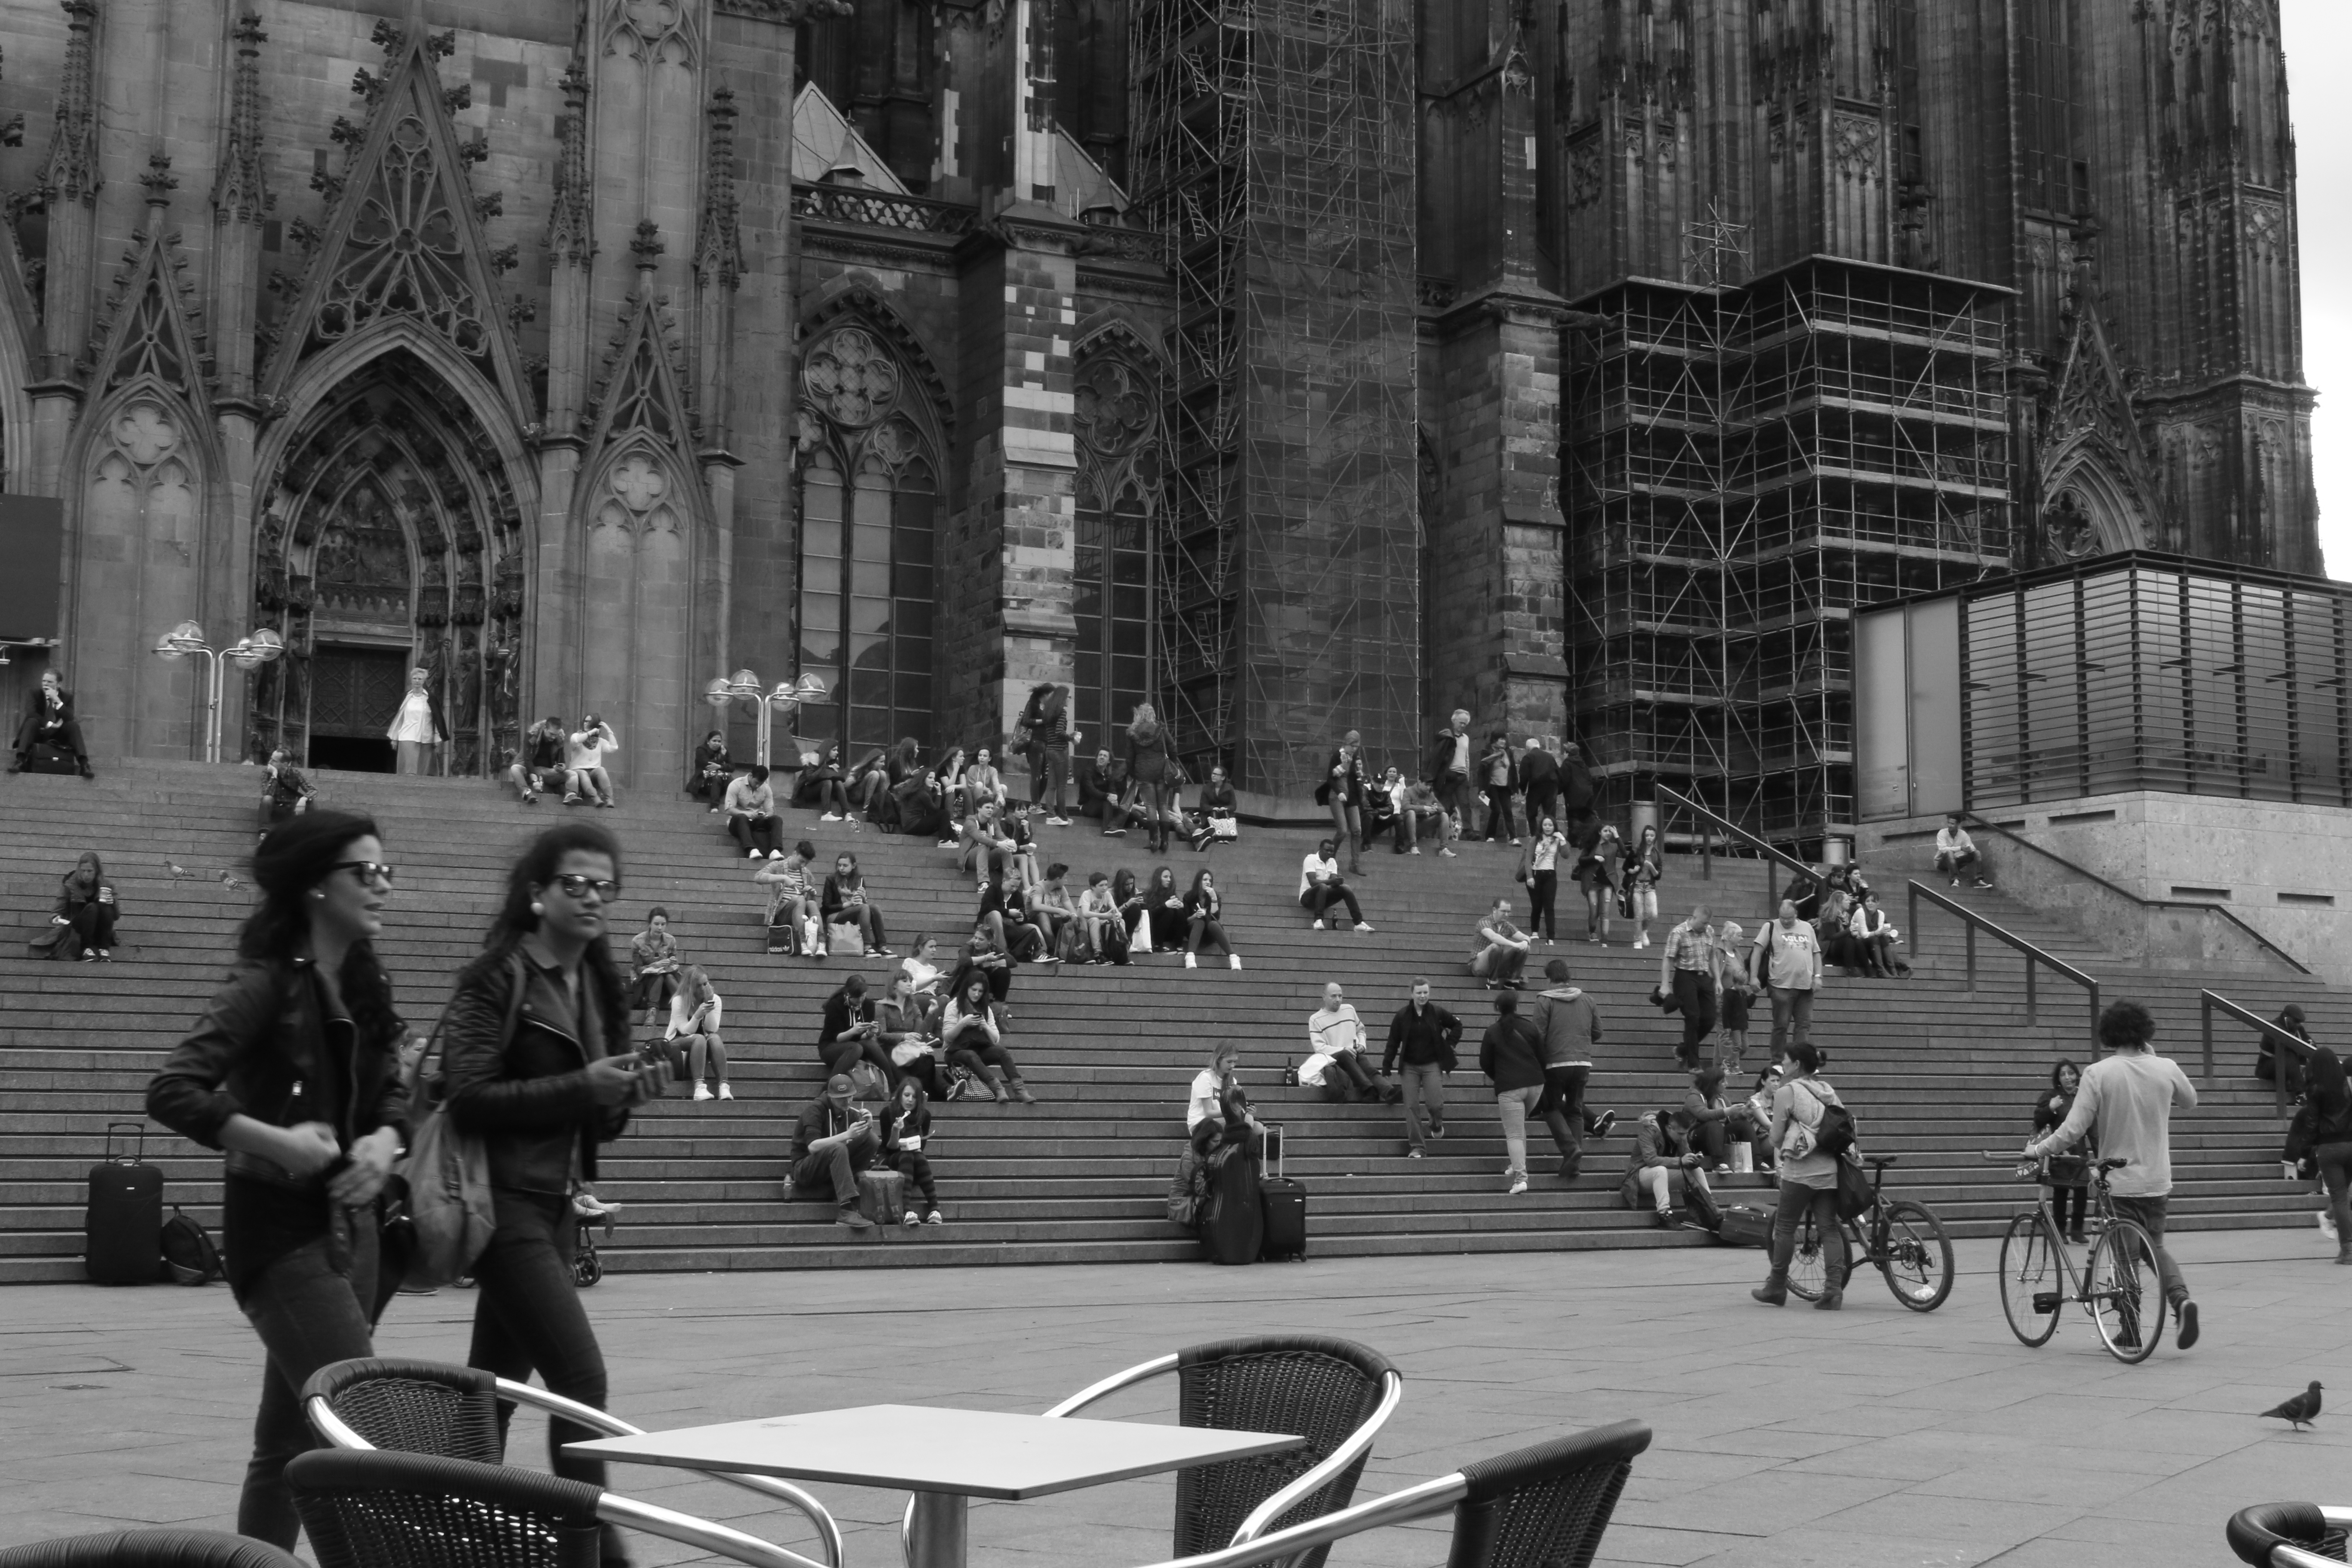
black and white, road, street, city, crowd, vehicle, monochrome, bw, blackandwhite, blackwhite, infrastructure, germany, alemania, allemagne, cologne, koln, sw, schwarzweiss, schwarzweis, germania, schwarzweissfotografie, schwarzweisfotografie, metropolis, urban area, monochrome photography